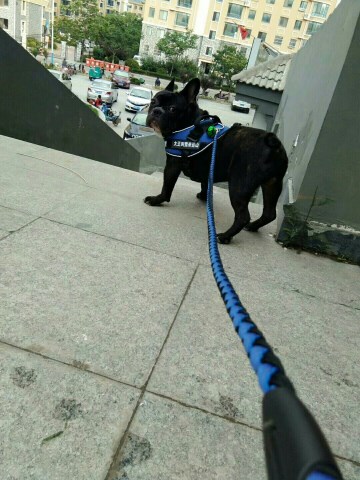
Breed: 1121-n000002-French_bulldog